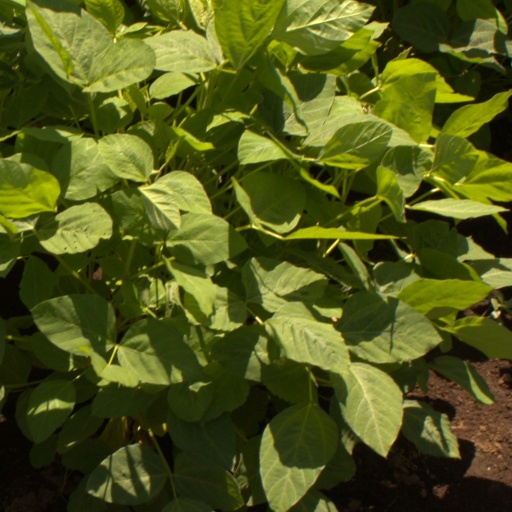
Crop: soybean